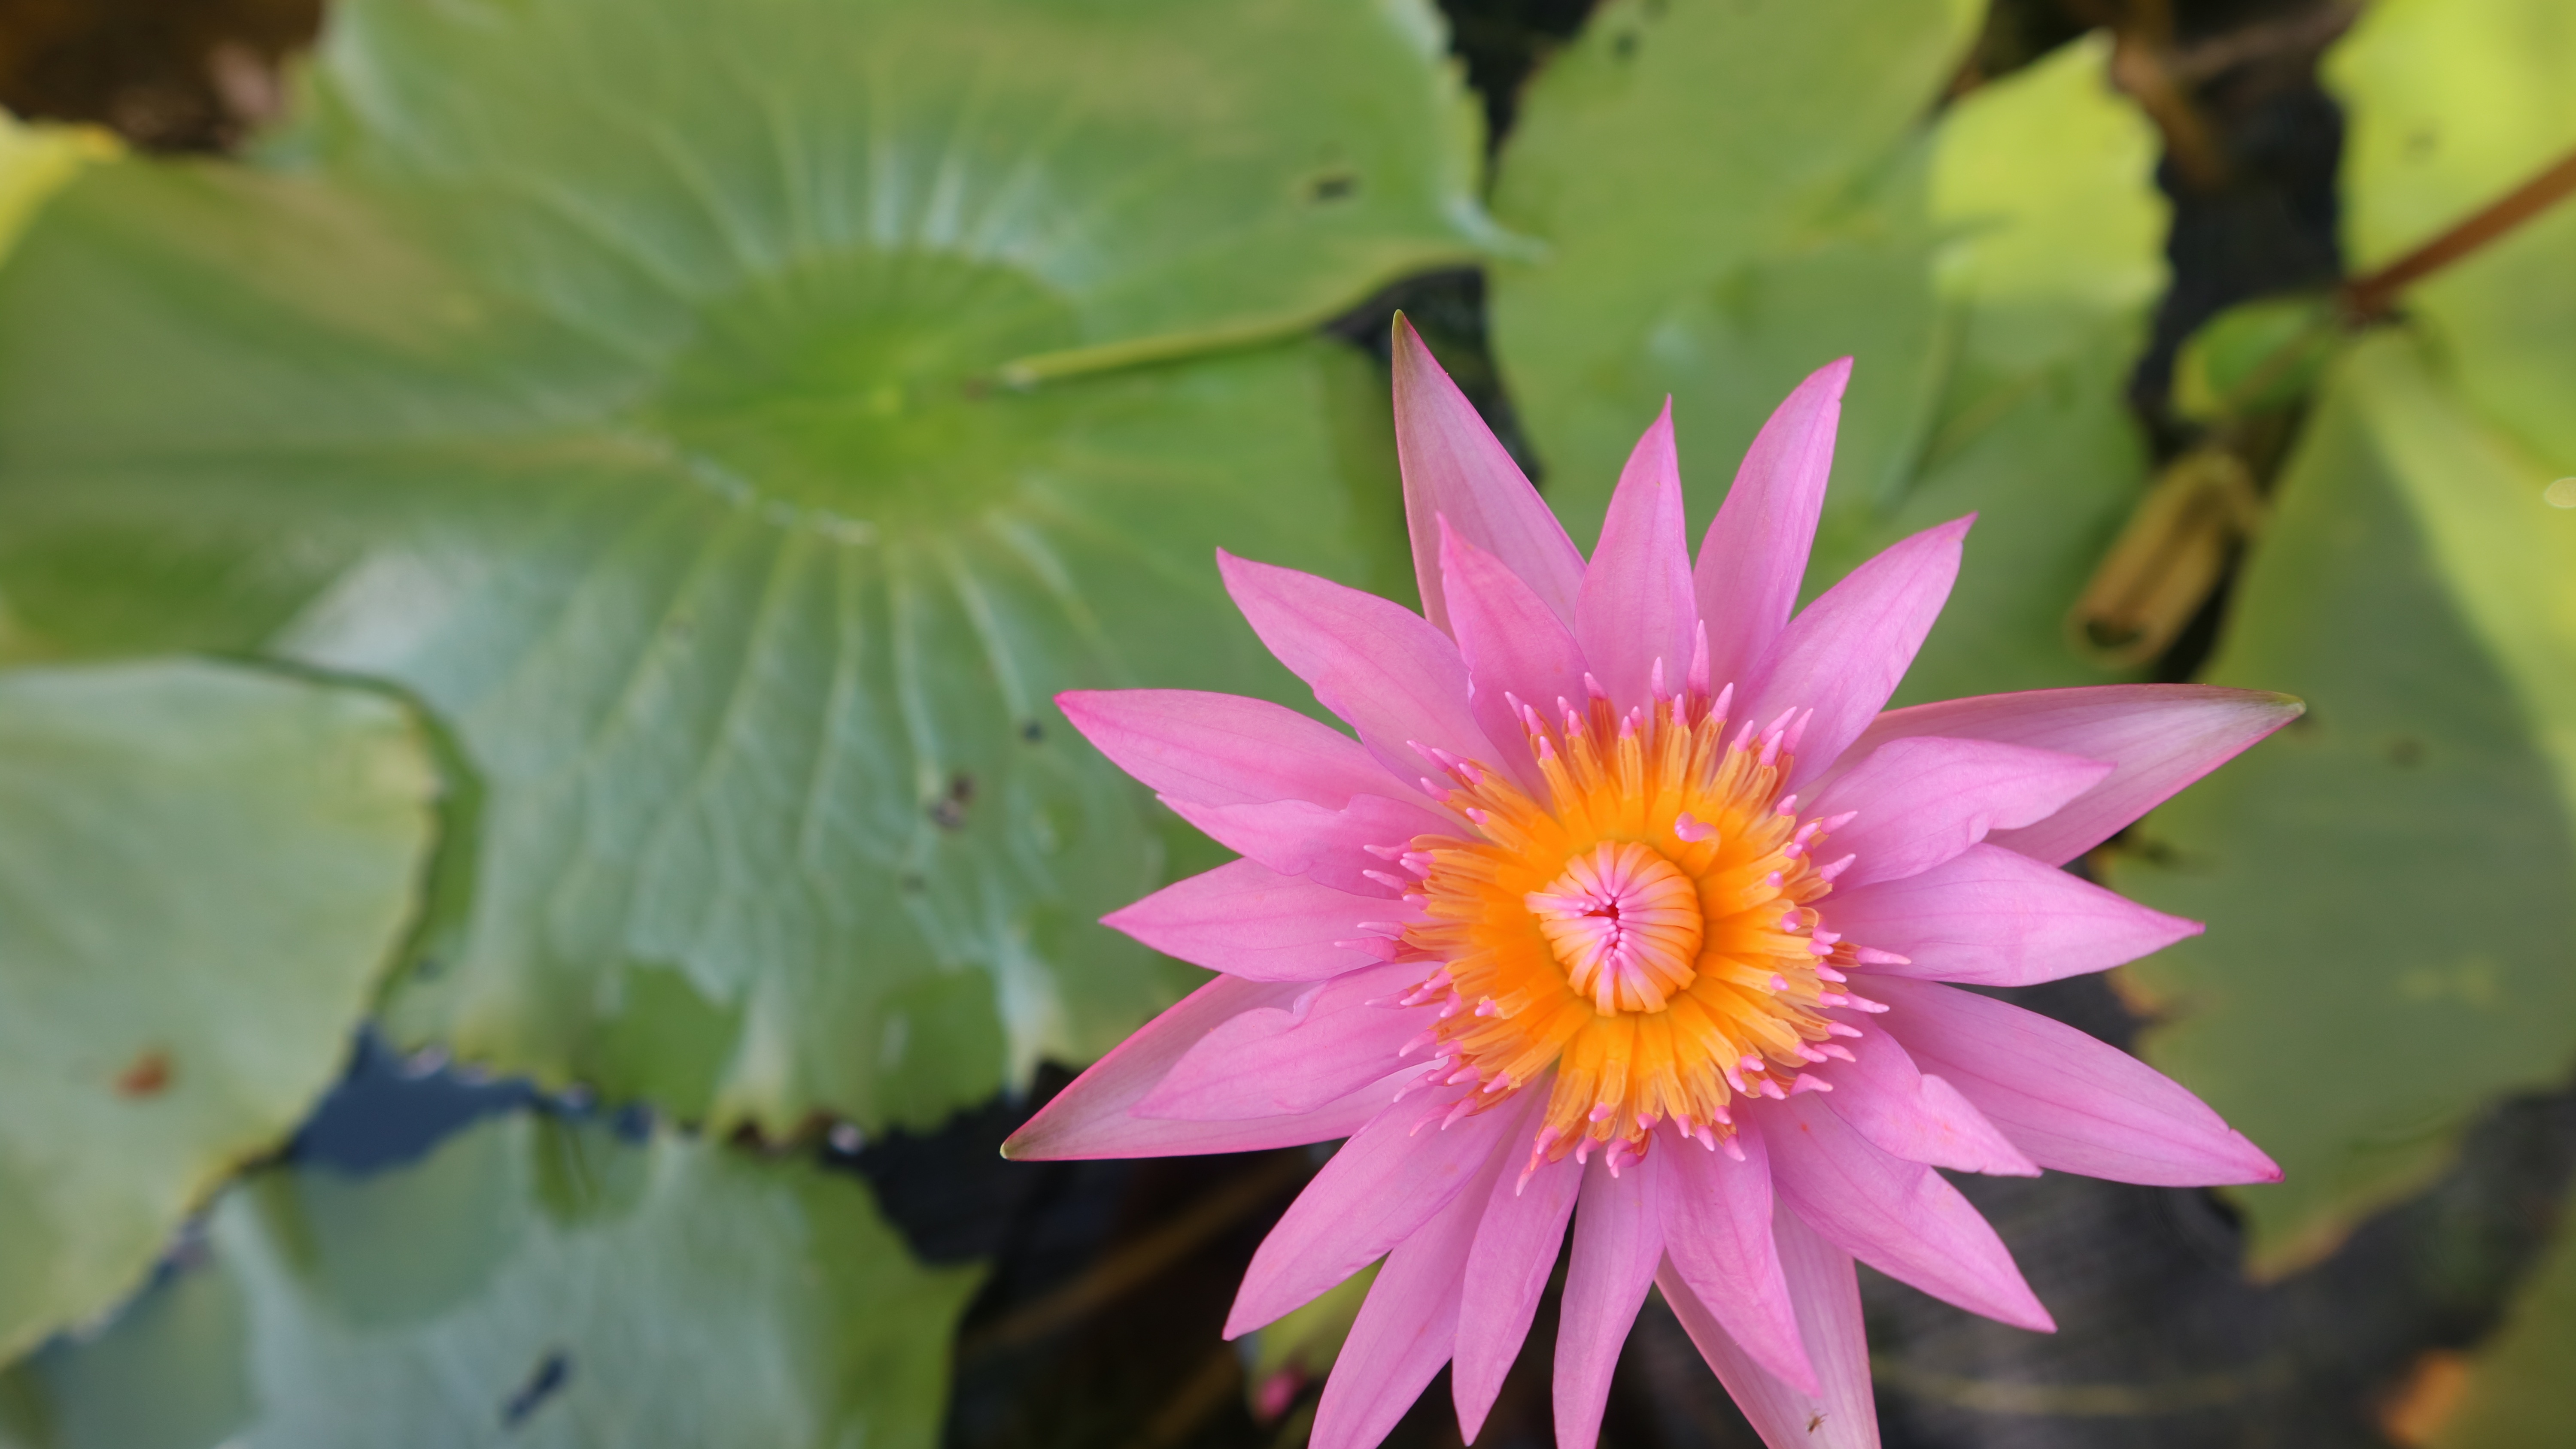
nature, blossom, plant, leaf, flower, petal, summer, floral, pattern, green, color, natural, romantic, botany, yellow, pink, aquatic plant, flora, wildflower, close up, happy, macro photography, flowering plant, annual plant, plant stem, land plant